Staatliche Sammlung für Ägyptische Kunst

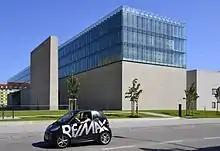
The Museum building

The Staatliches Museum Ägyptischer Kunst ("State Museum of Egyptian Art") is an archaeological museum in Munich. It contains the Bavarian state collection of ancient Egyptian art and displays exhibits from both the predynastic and dynastic periods. The associated small Middle East section displays objects from the areas of Assyrian and Babylonian culture. For decades, the Egyptian museum was located in the Munich Residenz, but it was moved to the Kunstareal in June 2013.